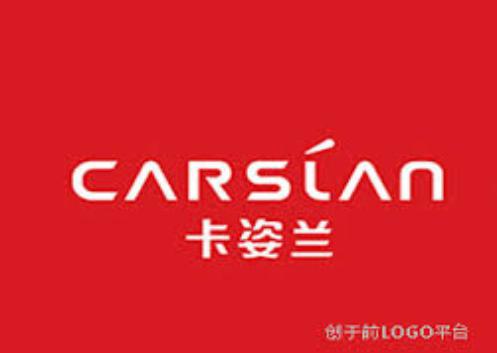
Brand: Carslan
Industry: Necessities